Karakorum

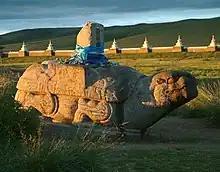
13th-century stone turtle (bixi)

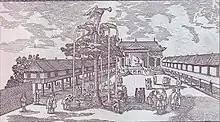
The Silver Tree of Karakorum. 18th-century Dutch imagination.

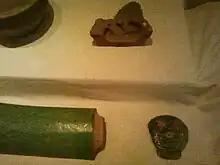
Green glazed roof tile from a 64-pillar 13th-century palace

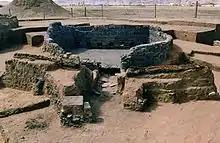
13th-century brick-producing kiln in Karakorum

The Orkhon valley was a center of the Xiongnu, Göktürk, and Uyghur empires. To the Göktürks, the nearby Khangai Mountains had been the location of the Ötüken (the locus of power), and the Uyghur capital Karabalgasun was located close to where later Karakorum would be erected (downstream the Orkhon River 27 km north–west from Karakorum). This area is also considered to be one of the oldest farming areas in Mongolia.